Moses and Taps

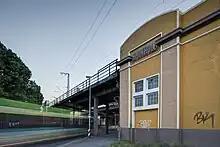
MOSES & TAPS™ tags adorn a railway bridge in Hanover, Germany.

In 2010 Moses and Taps attracted widespread attention when they created a mock door on the window of an Hanover S-Bahn train. The following year the collective produced an artwork in which 76 dollar bills were affixed to a Hamburg S-Bahn train spelling out the word ‘sellout’ as a critique of the commercialisation of urban art.